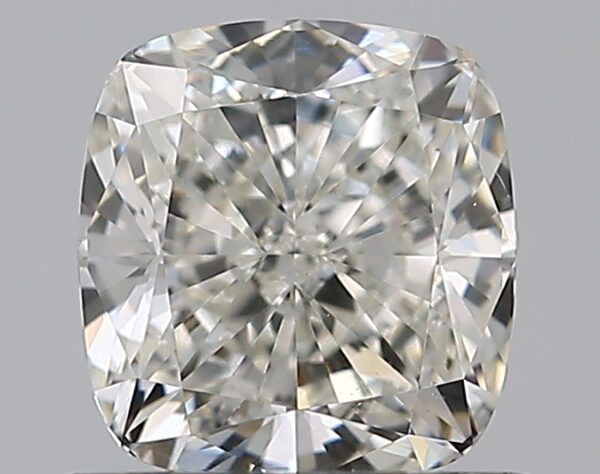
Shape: cushion
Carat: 0.7
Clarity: VS2
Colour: I
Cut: EX
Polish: EX
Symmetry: VG
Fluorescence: N
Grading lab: GIA
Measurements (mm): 5.14 x 4.84 x 3.29